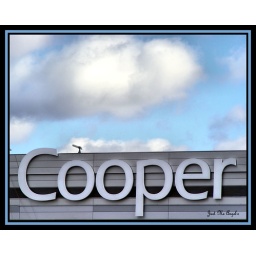
New sign on the new tower in Camden